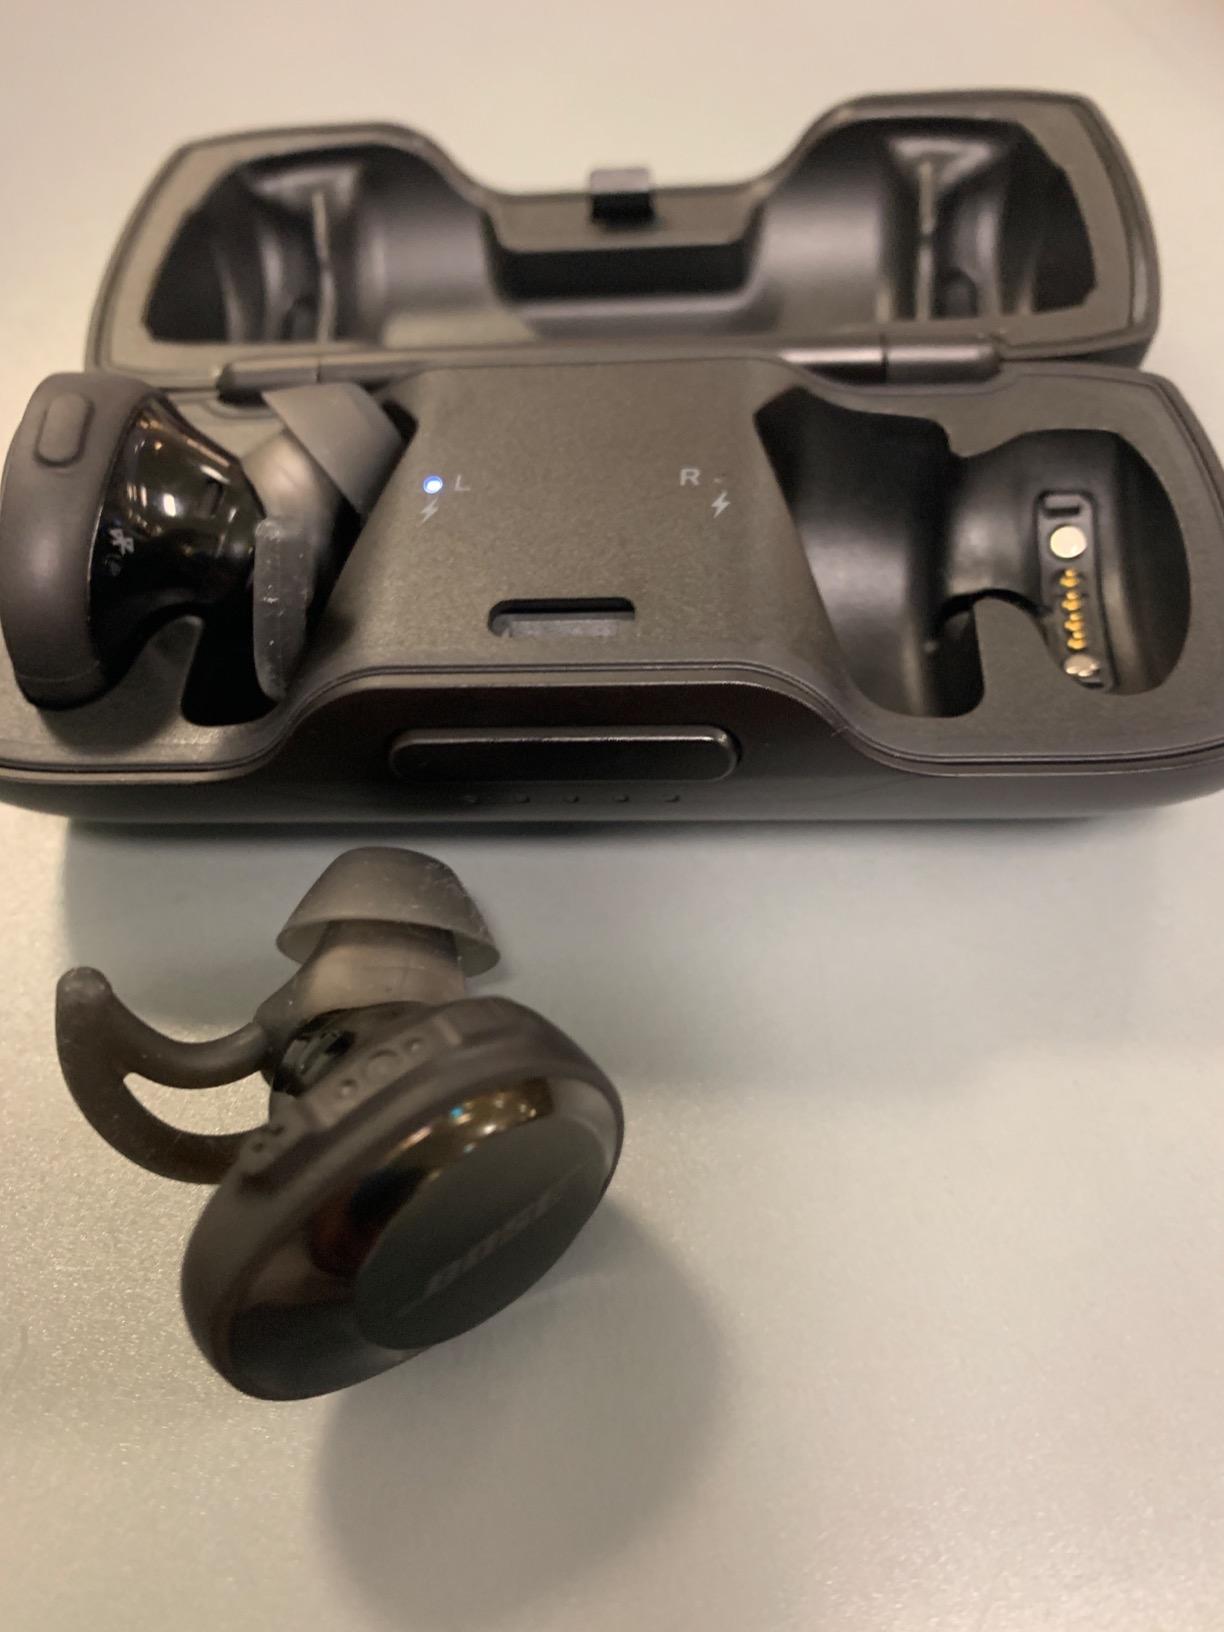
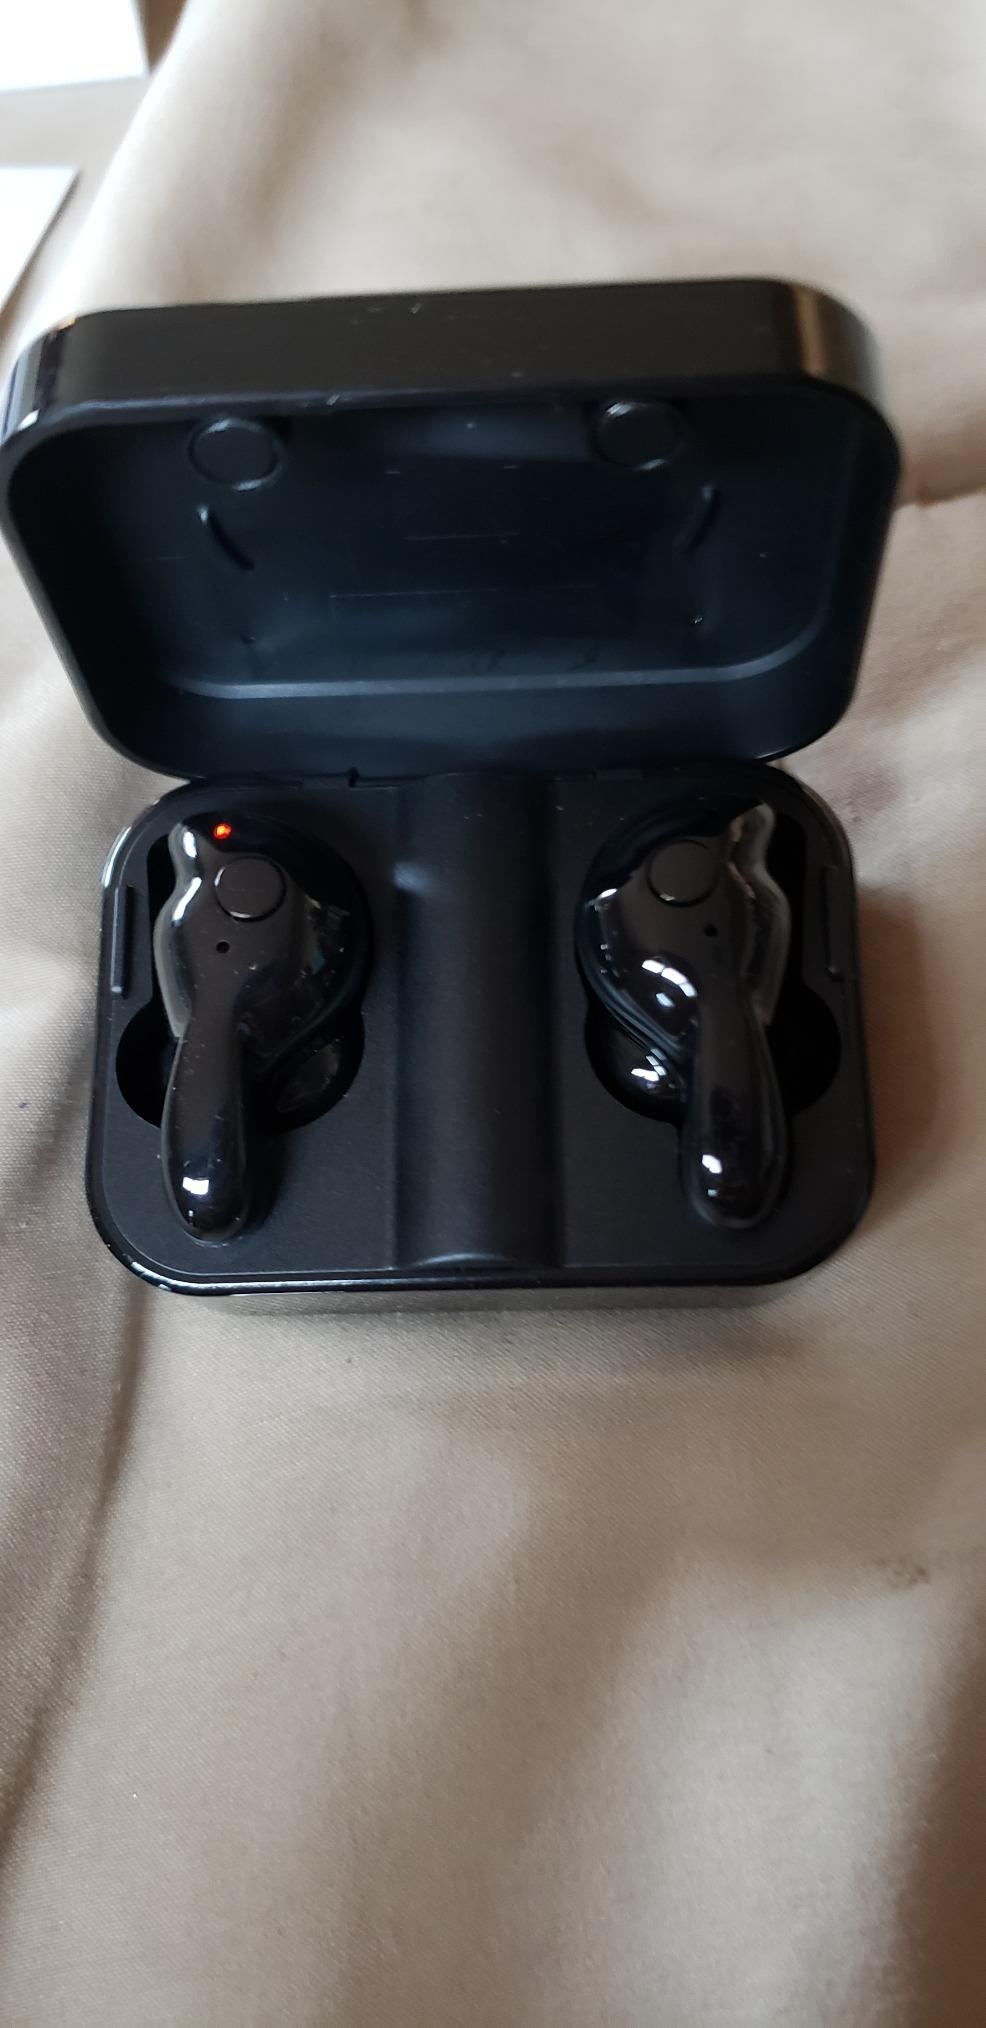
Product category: earbuds
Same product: no